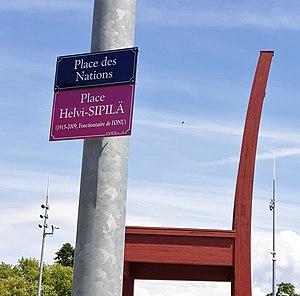
Plaque temporaire de rue apposée dans le cadre du projet 100elles à Genève en 2019
Helvi Linnea Aleksandra Sipilä, née le 5 mai 1915 à Helsinki et morte le 15 mai 2009 au même endroit, est une diplomate et femme politique finlandaise.